Royal Dublin Society

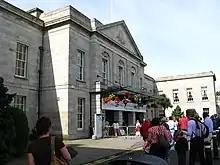
RDS Main Hall entrance (2008)

The society was founded by members of the Dublin Philosophical Society, chiefly Thomas Prior, as the 'Dublin Society for improving Husbandry, Manufactures and other Useful Arts'. On 1 July 1731 – at the second meeting of the Society – the designation 'and Sciences' was added to the end of its name. The Society's broad agenda was to stimulate economic activity and aid the creation of employment in Ireland. For the first few years of its existence, the Dublin Society concentrated on tillage technology, land reclamation, forestry, the production of dyestuffs, flax cultivation and other agricultural areas.